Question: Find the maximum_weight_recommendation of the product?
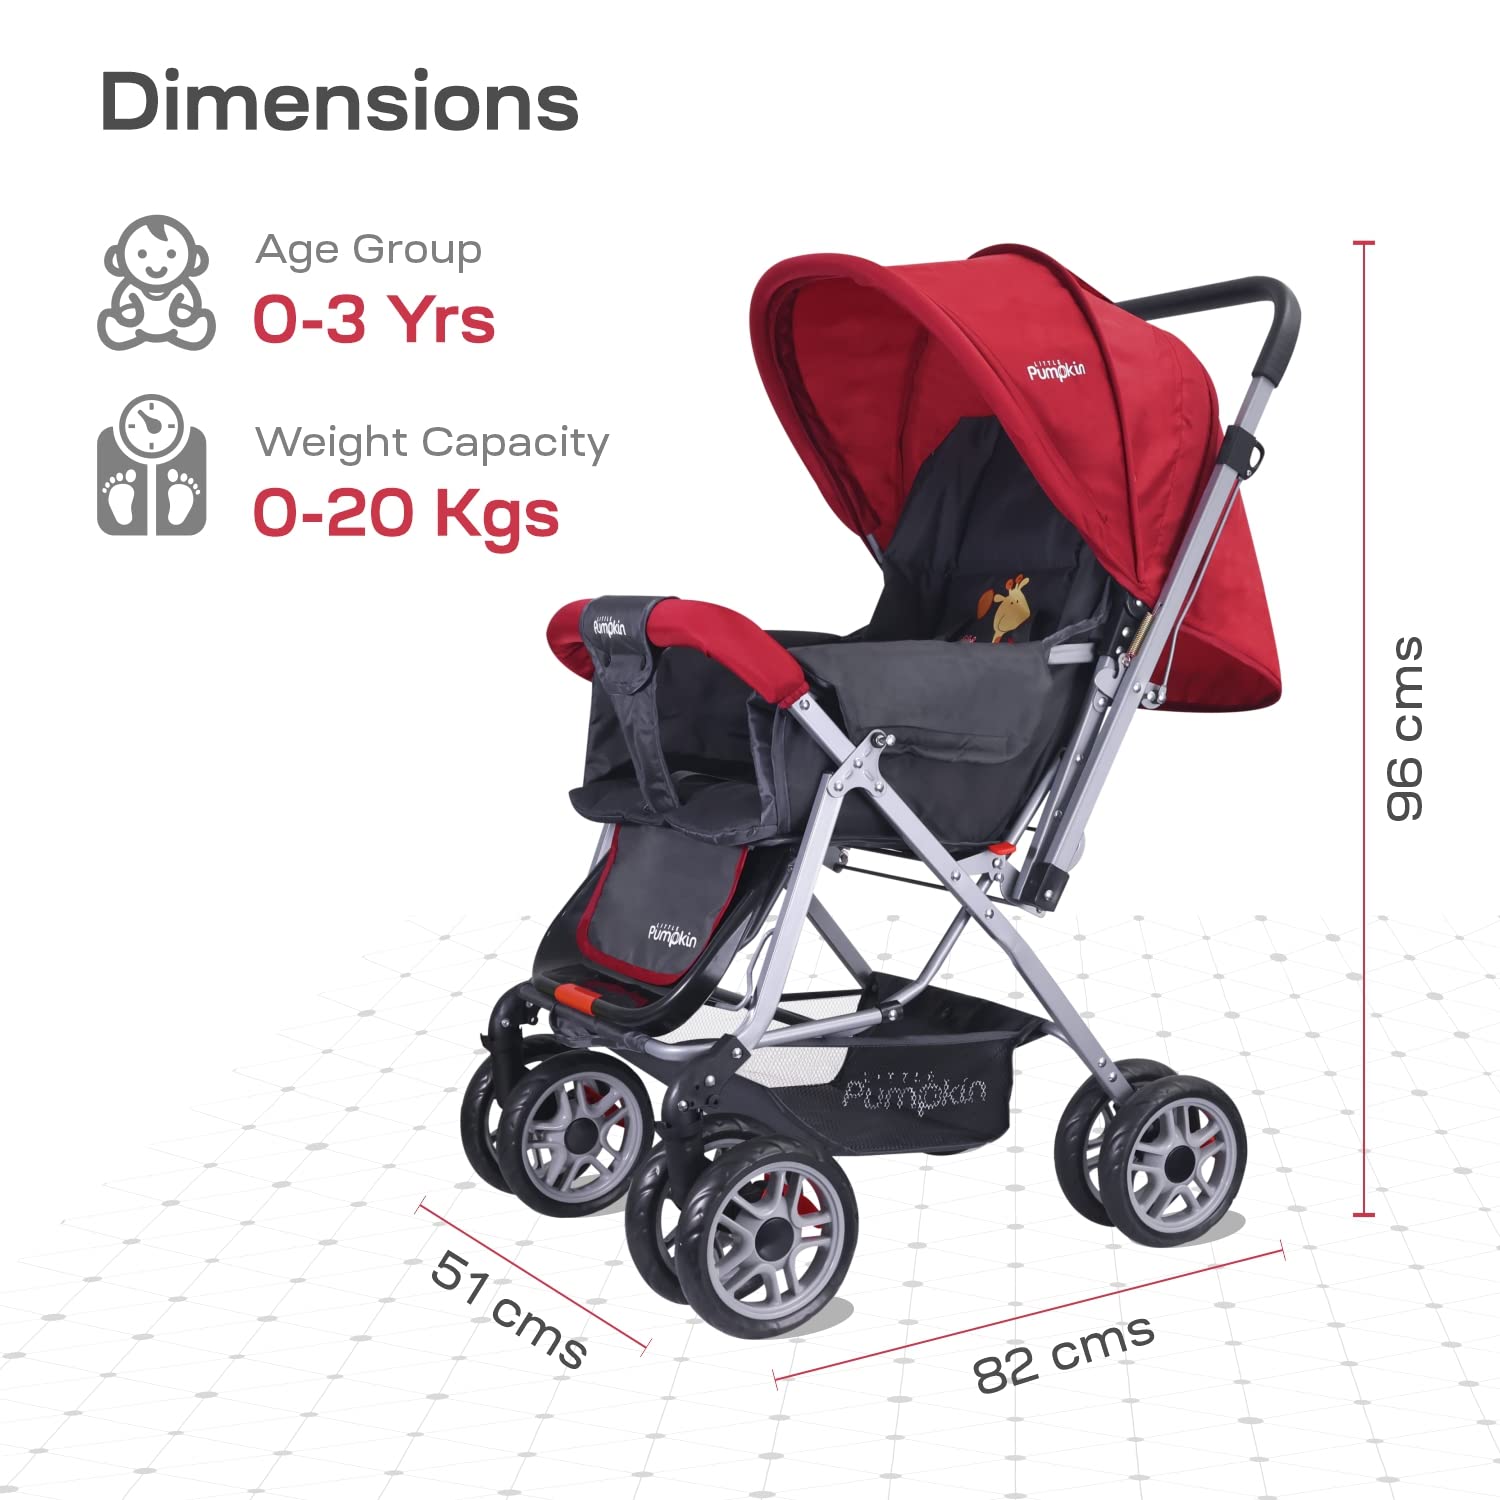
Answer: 0 kilogram to 2kilogram